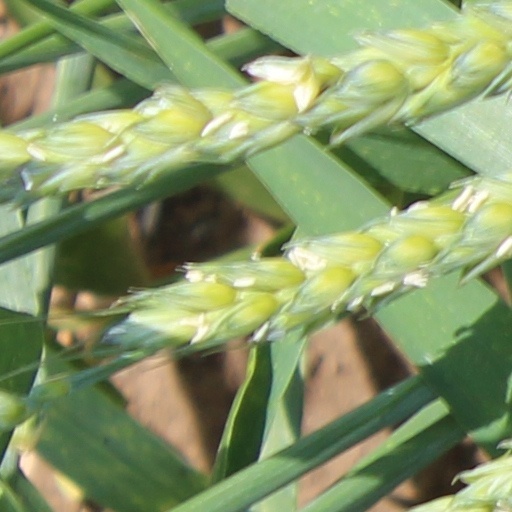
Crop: wheat